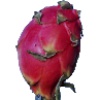
Label: Pitahaya Red 1